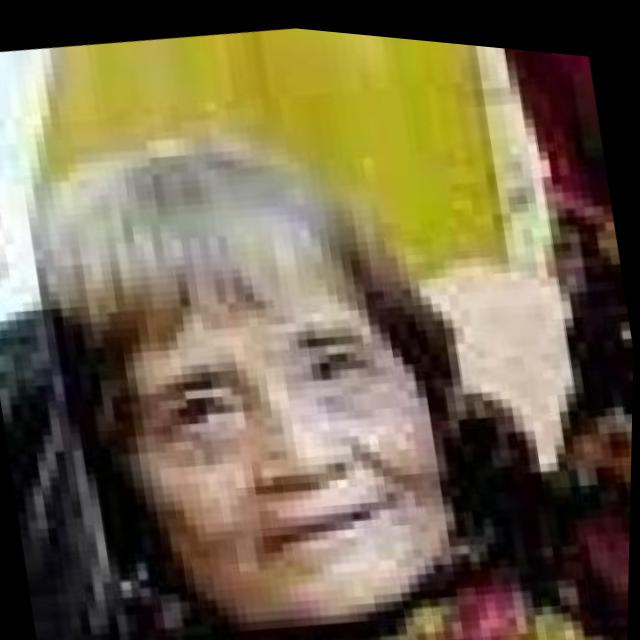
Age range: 65+